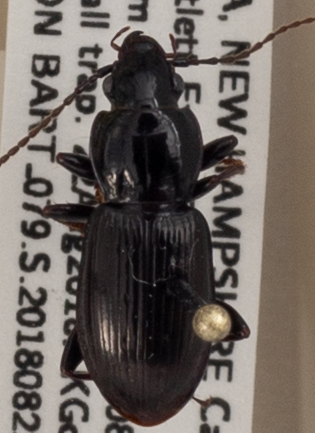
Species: Pterostichus pensylvanicus
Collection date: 2018-08-22
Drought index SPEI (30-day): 0.518
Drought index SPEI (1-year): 0.17
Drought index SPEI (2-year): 0.526